Extreme Rules (2021)

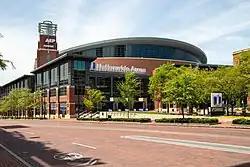
The event was held at the Nationwide Arena in Columbus, Ohio.

Extreme Rules was an annual professional wrestling event produced by WWE since 2009. The concept of the event was that it featured various matches that were contested under hardcore rules and generally featured one Extreme Rules match. The defunct Extreme Championship Wrestling promotion, which WWE acquired in 2003, originally used the "extreme rules" term to describe the regulations for all of its matches; WWE adopted the term and had since used it in place of "hardcore match" or "hardcore rules". The previous year's event was titled The Horror Show at Extreme Rules, due to having horror-themed matches on its card; the 2021 event would mark a return to its original name. The 2021 event was the 13th Extreme Rules and featured wrestlers from the Raw and SmackDown brand divisions. The event aired on pay-per-view (PPV) worldwide and was available to livestream on the WWE Network in international markets, and was the first Extreme Rules to livestream on Peacock after the American version of the WWE Network merged under Peacock in March.